Sky position (RA, Dec in degrees): 119.715, 20.675
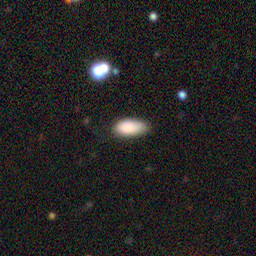
Galaxy morphology: In-between Round Smooth Galaxies